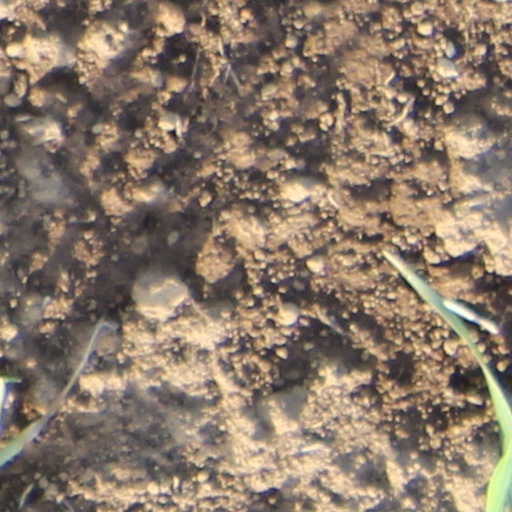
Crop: wheat